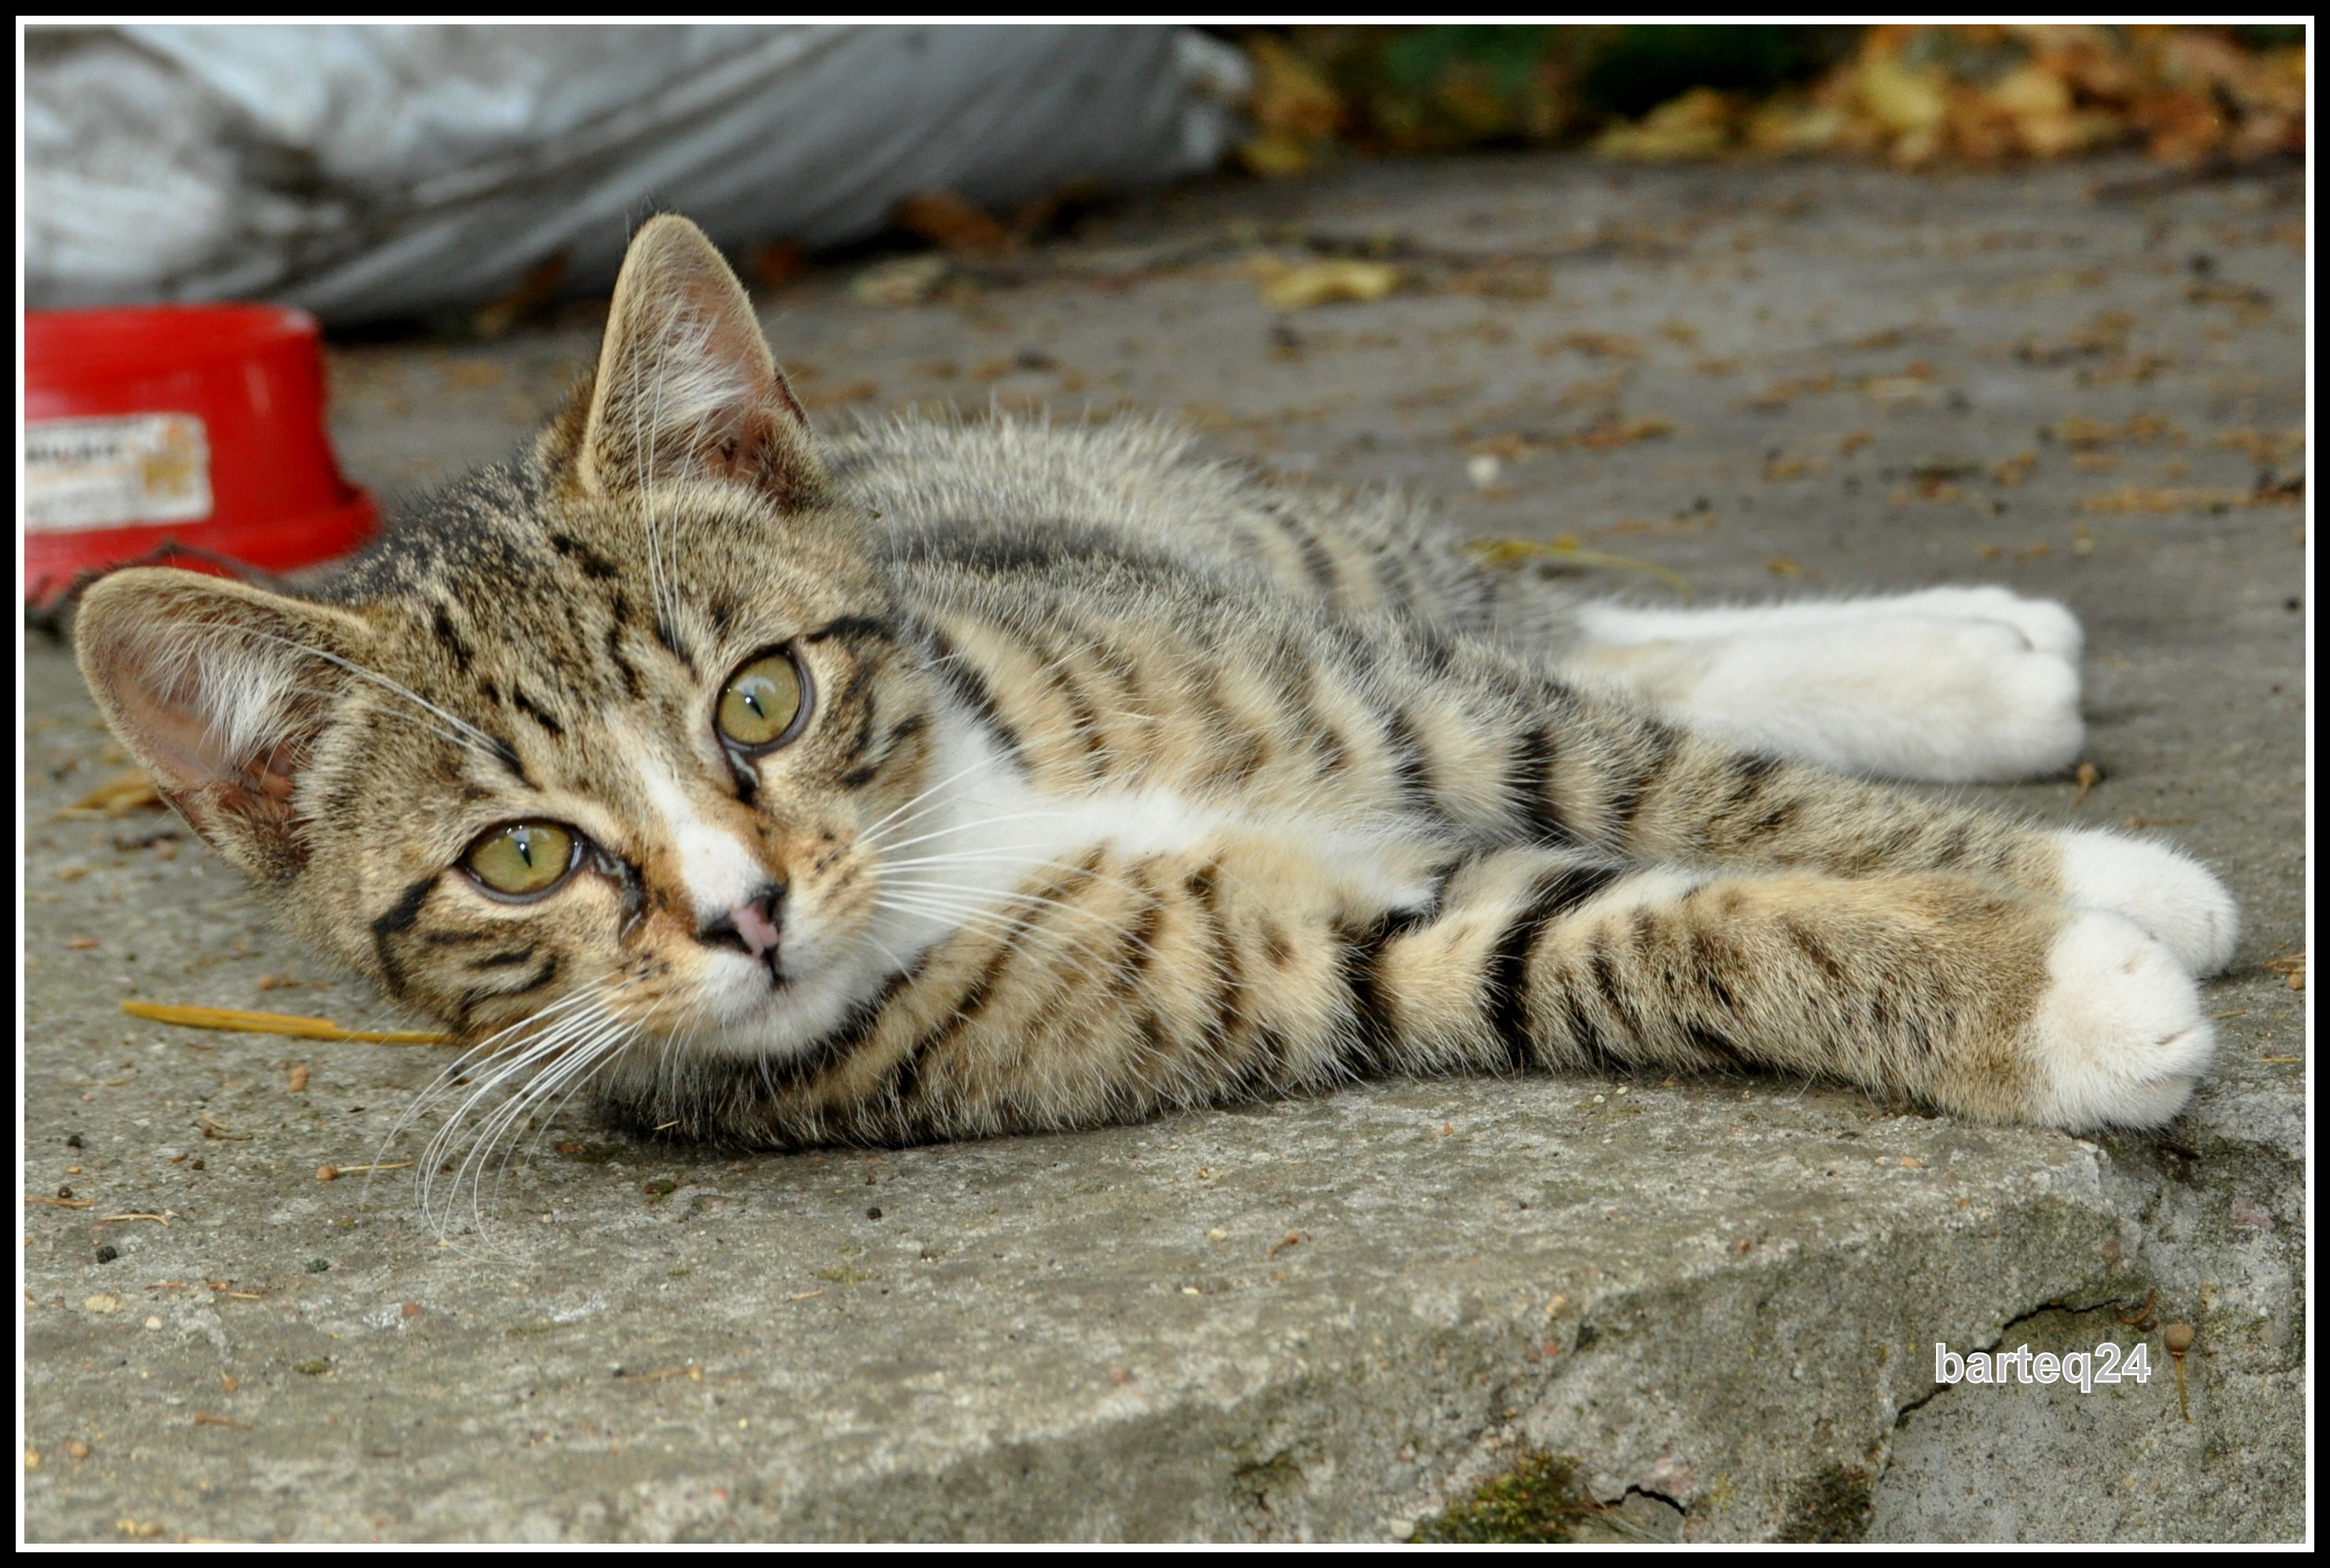
kitten, cat, mammal, fauna, whiskers, savannah, vertebrate, tabby cat, bengal, european shorthair, wild cat, small to medium sized cats, cat like mammal, domestic short haired cat, pixie bob, american shorthair, rusty spotted cat, toyger